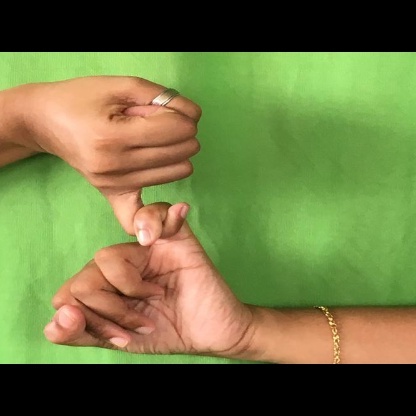
Mudra: Kilaka